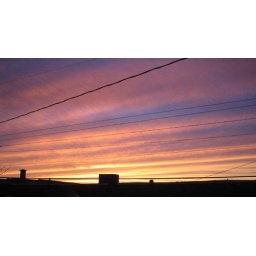
I like how the bars in the sky line up with the phone lines